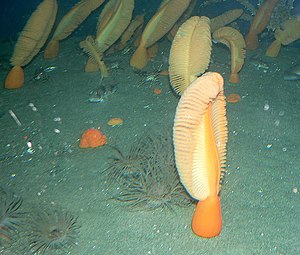
Ottearmede koraldyr / Galleri
Ottearmede koraldyr er en underklasse af koraldyr indenfor rækken nældecelledyr. Underklassen omfatter hornkoraller, læderkoraller og blødkoraller, samt orgelkoral, blåkoraller og søpenne. Kendetegnende for underklassen er at polyperne har otte tentakler.